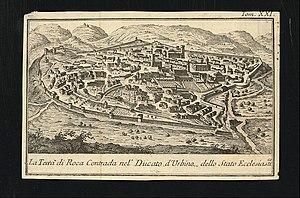
Arcevia est une commune italienne d'environ 4 340 habitants, située dans la province d'Ancône, dans la Région des Marches, en Italie centrale